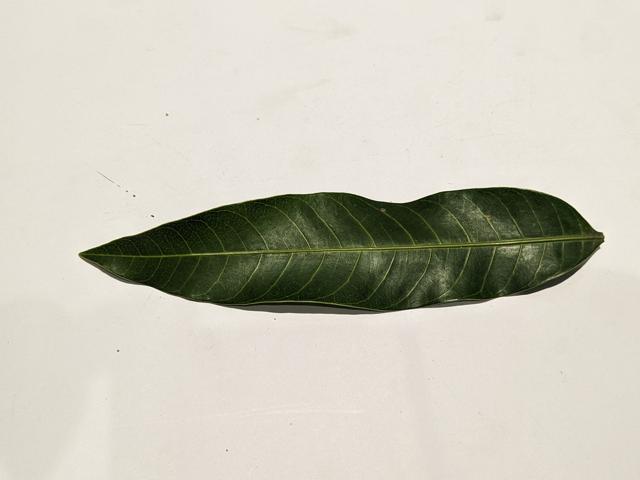
Mango leaf variety: Himsagar